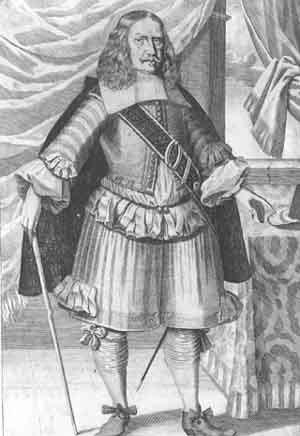
Georges II, né le 17 mars 1605 à Darmstadt et mort le 11 juin 1661 dans cette même ville, est landgrave de Hesse-Darmstadt de 1626 à sa mort.